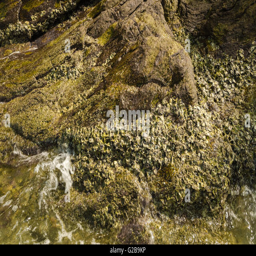
embedded fossil of a seashell in a rock